Sint Jansbrug

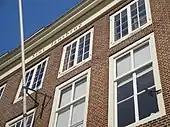
Oude Delft 50, with the fraternity's name

Sint Jansbrug was founded on 15 October 1947 by a number of students who lived together in Oude Delft 89 and could not connect with any of the existing student associations.